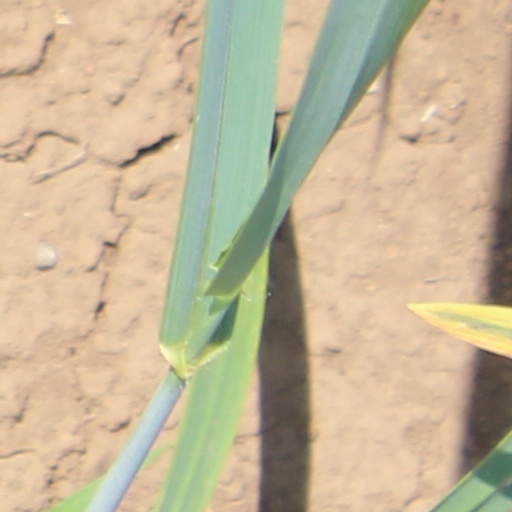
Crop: wheat